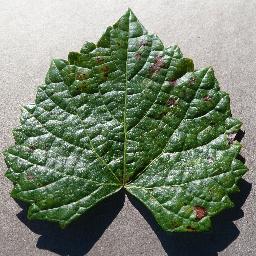
Label: Grape___Esca_(Black_Measles)